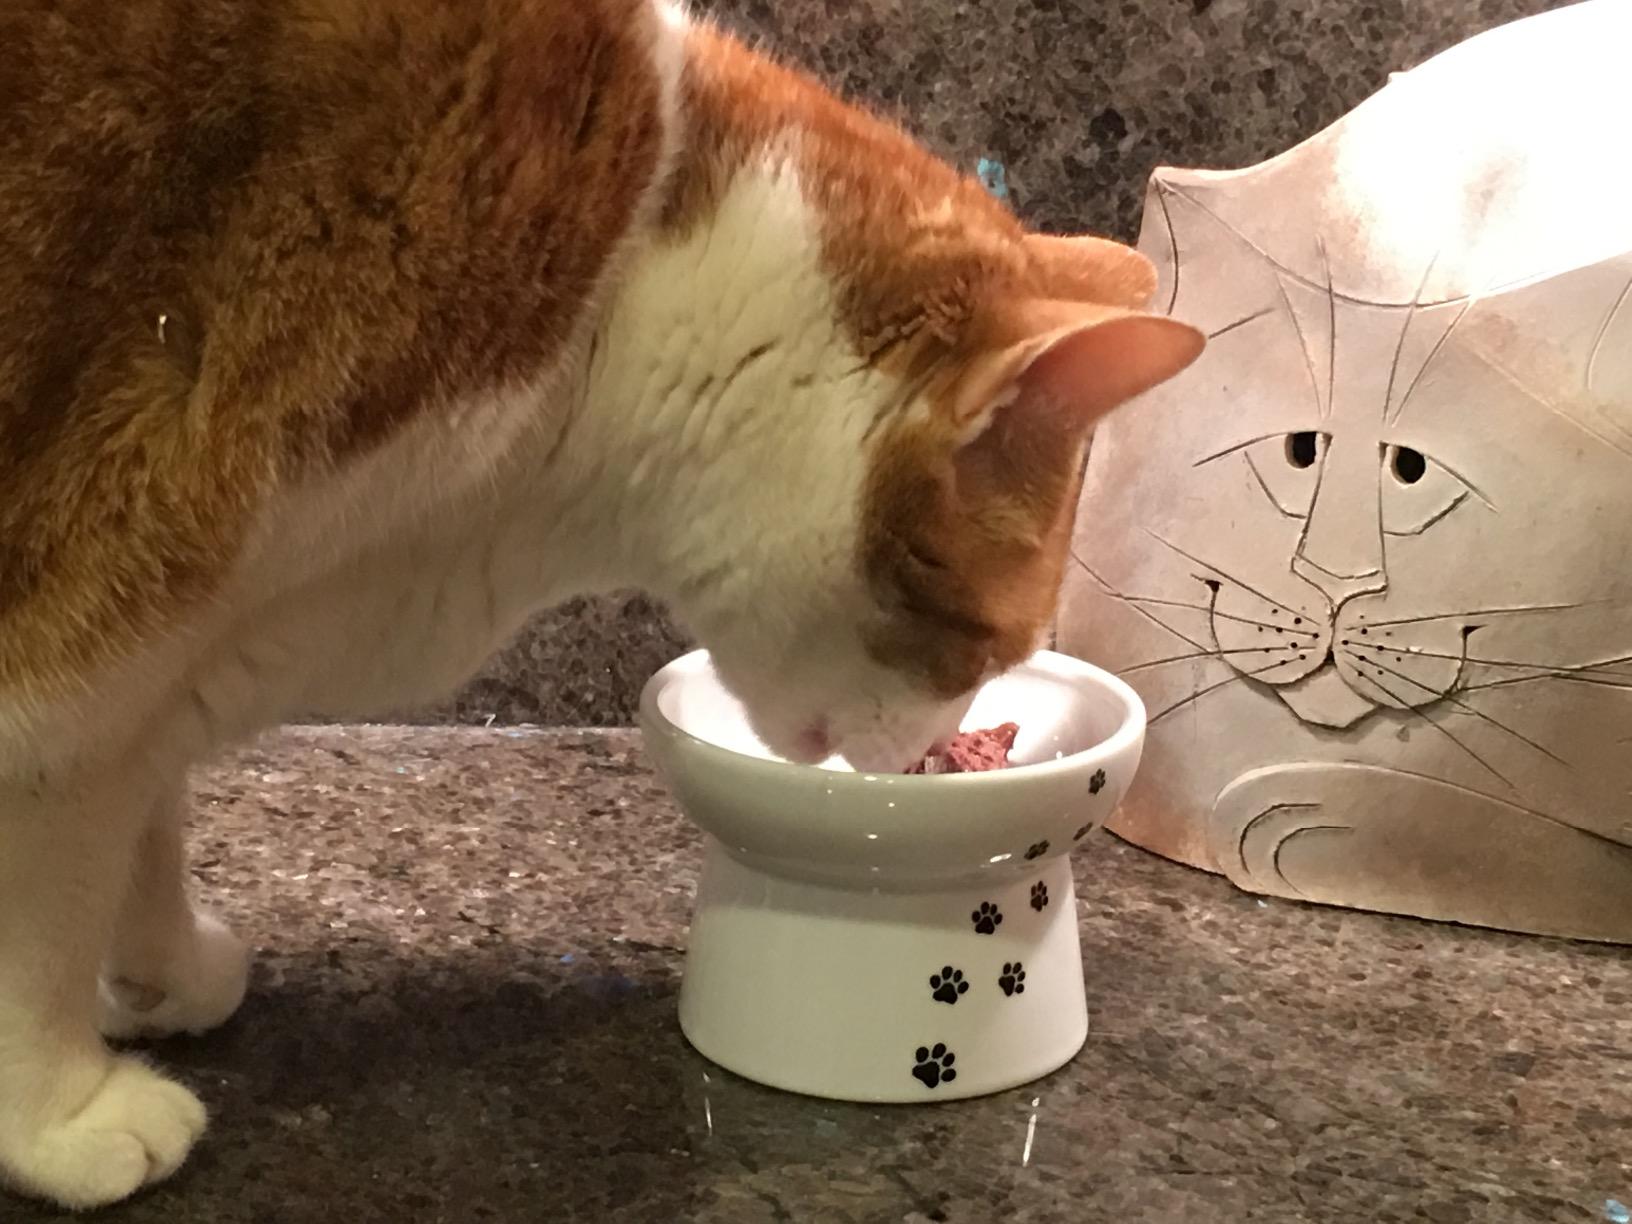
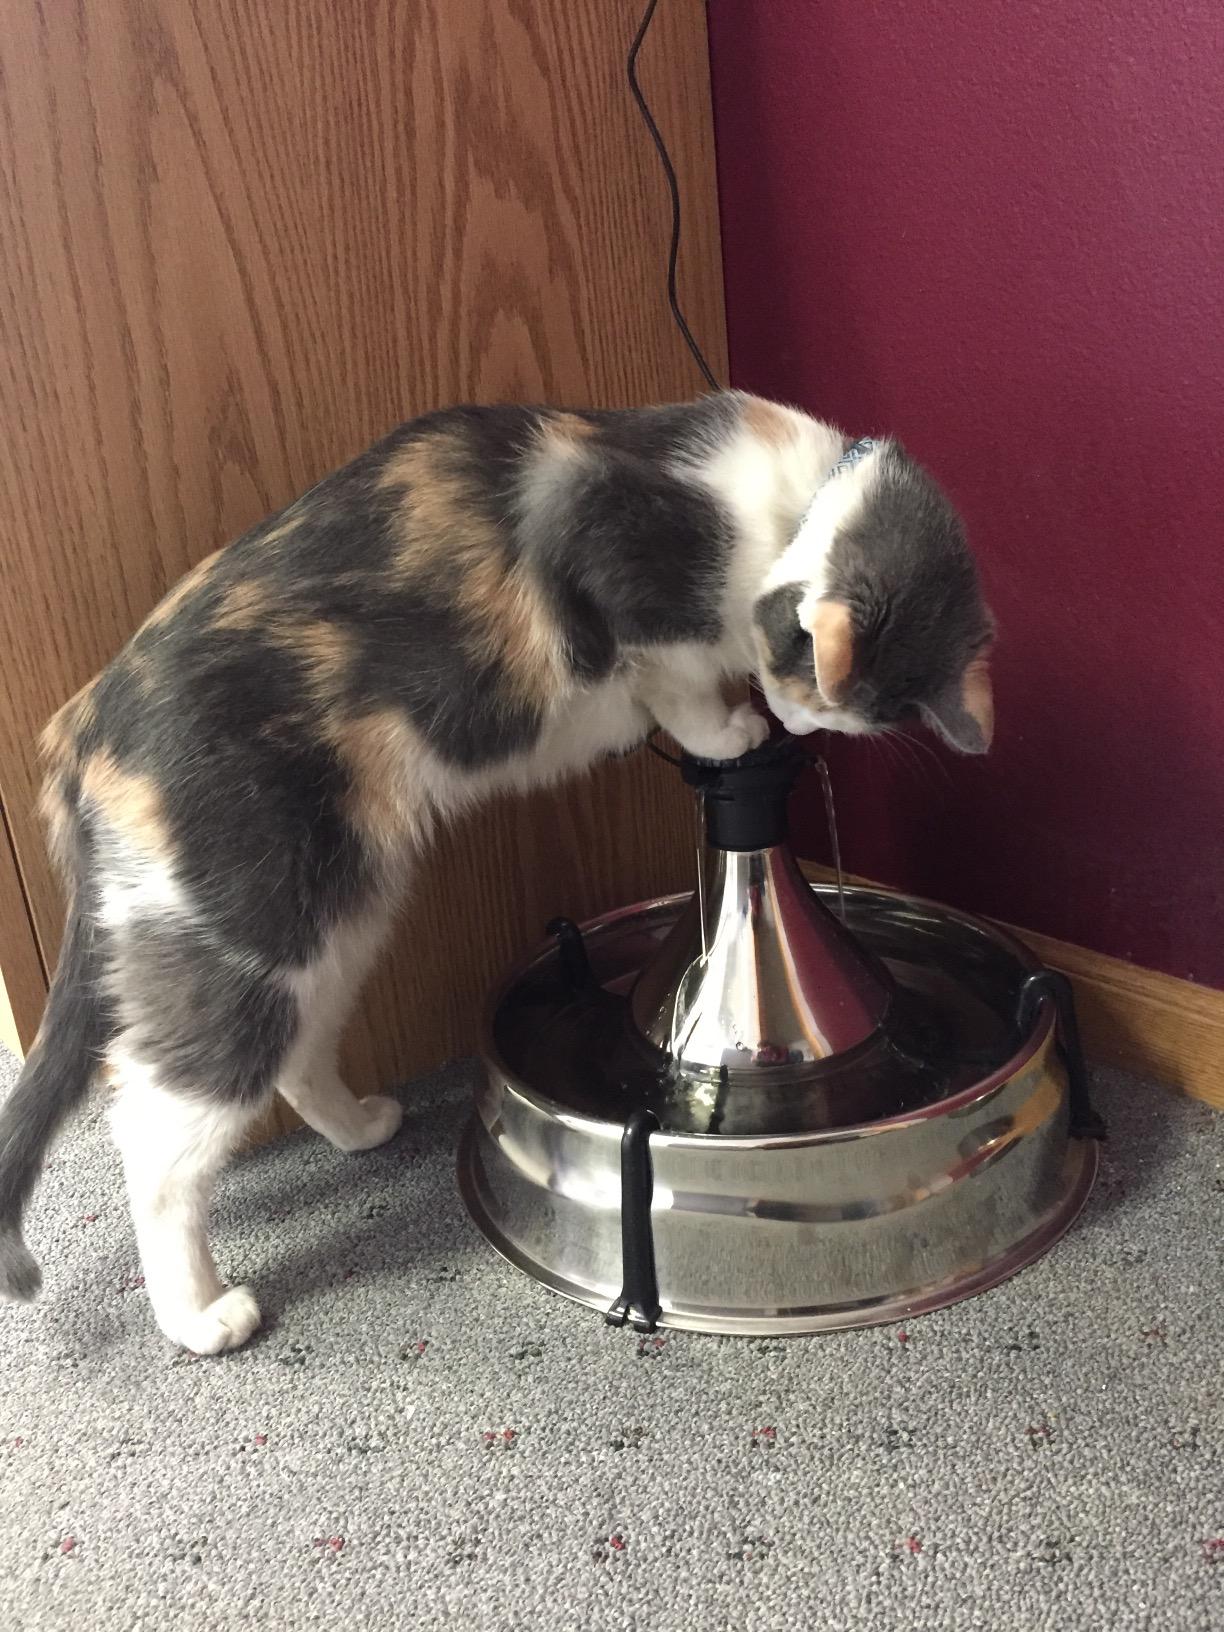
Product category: items_bowl
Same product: no